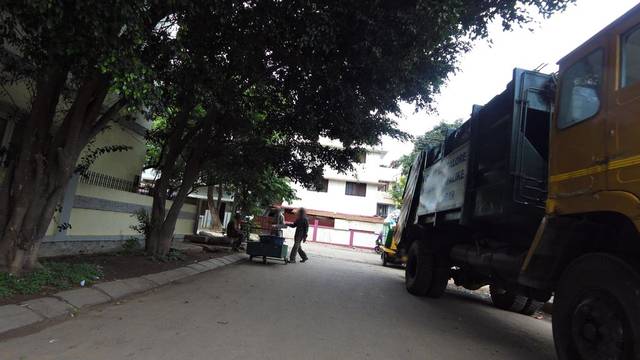
Region: India
Coordinates: 12.981, 77.639